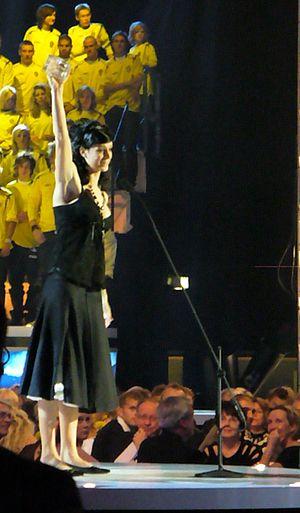
Le Diamantbollen est un trophée décerné par le journal Sydsvenskan et la Fédération de Suède de football depuis 1990 récompensant tous les ans la meilleure joueuse de football suédoise de l'année, évoluant en Suède ou à l'étranger. Le Guldbollen est son équivalent masculin.